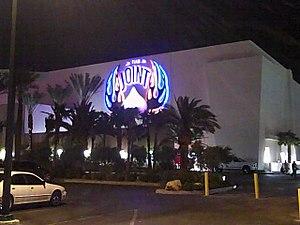
La 29ᵉ cérémonie de remises des AVN Awards, organisée par le magazine Adult Video News, se déroule le 21 janvier 2012 au Hard Rock Hotel and Casino, à Las Vegas.